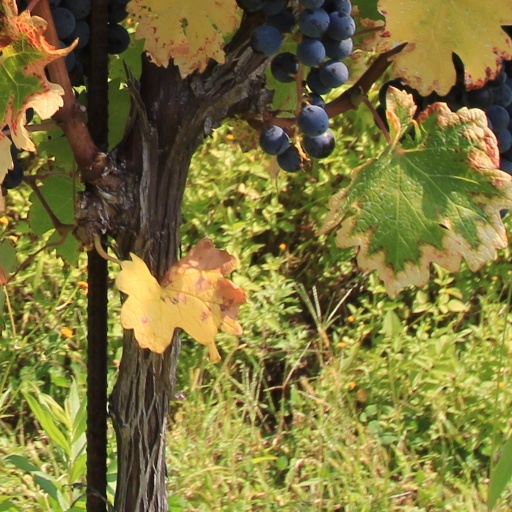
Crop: grape